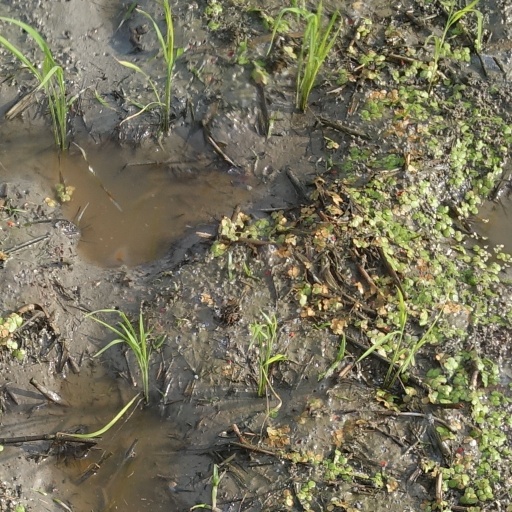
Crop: rice